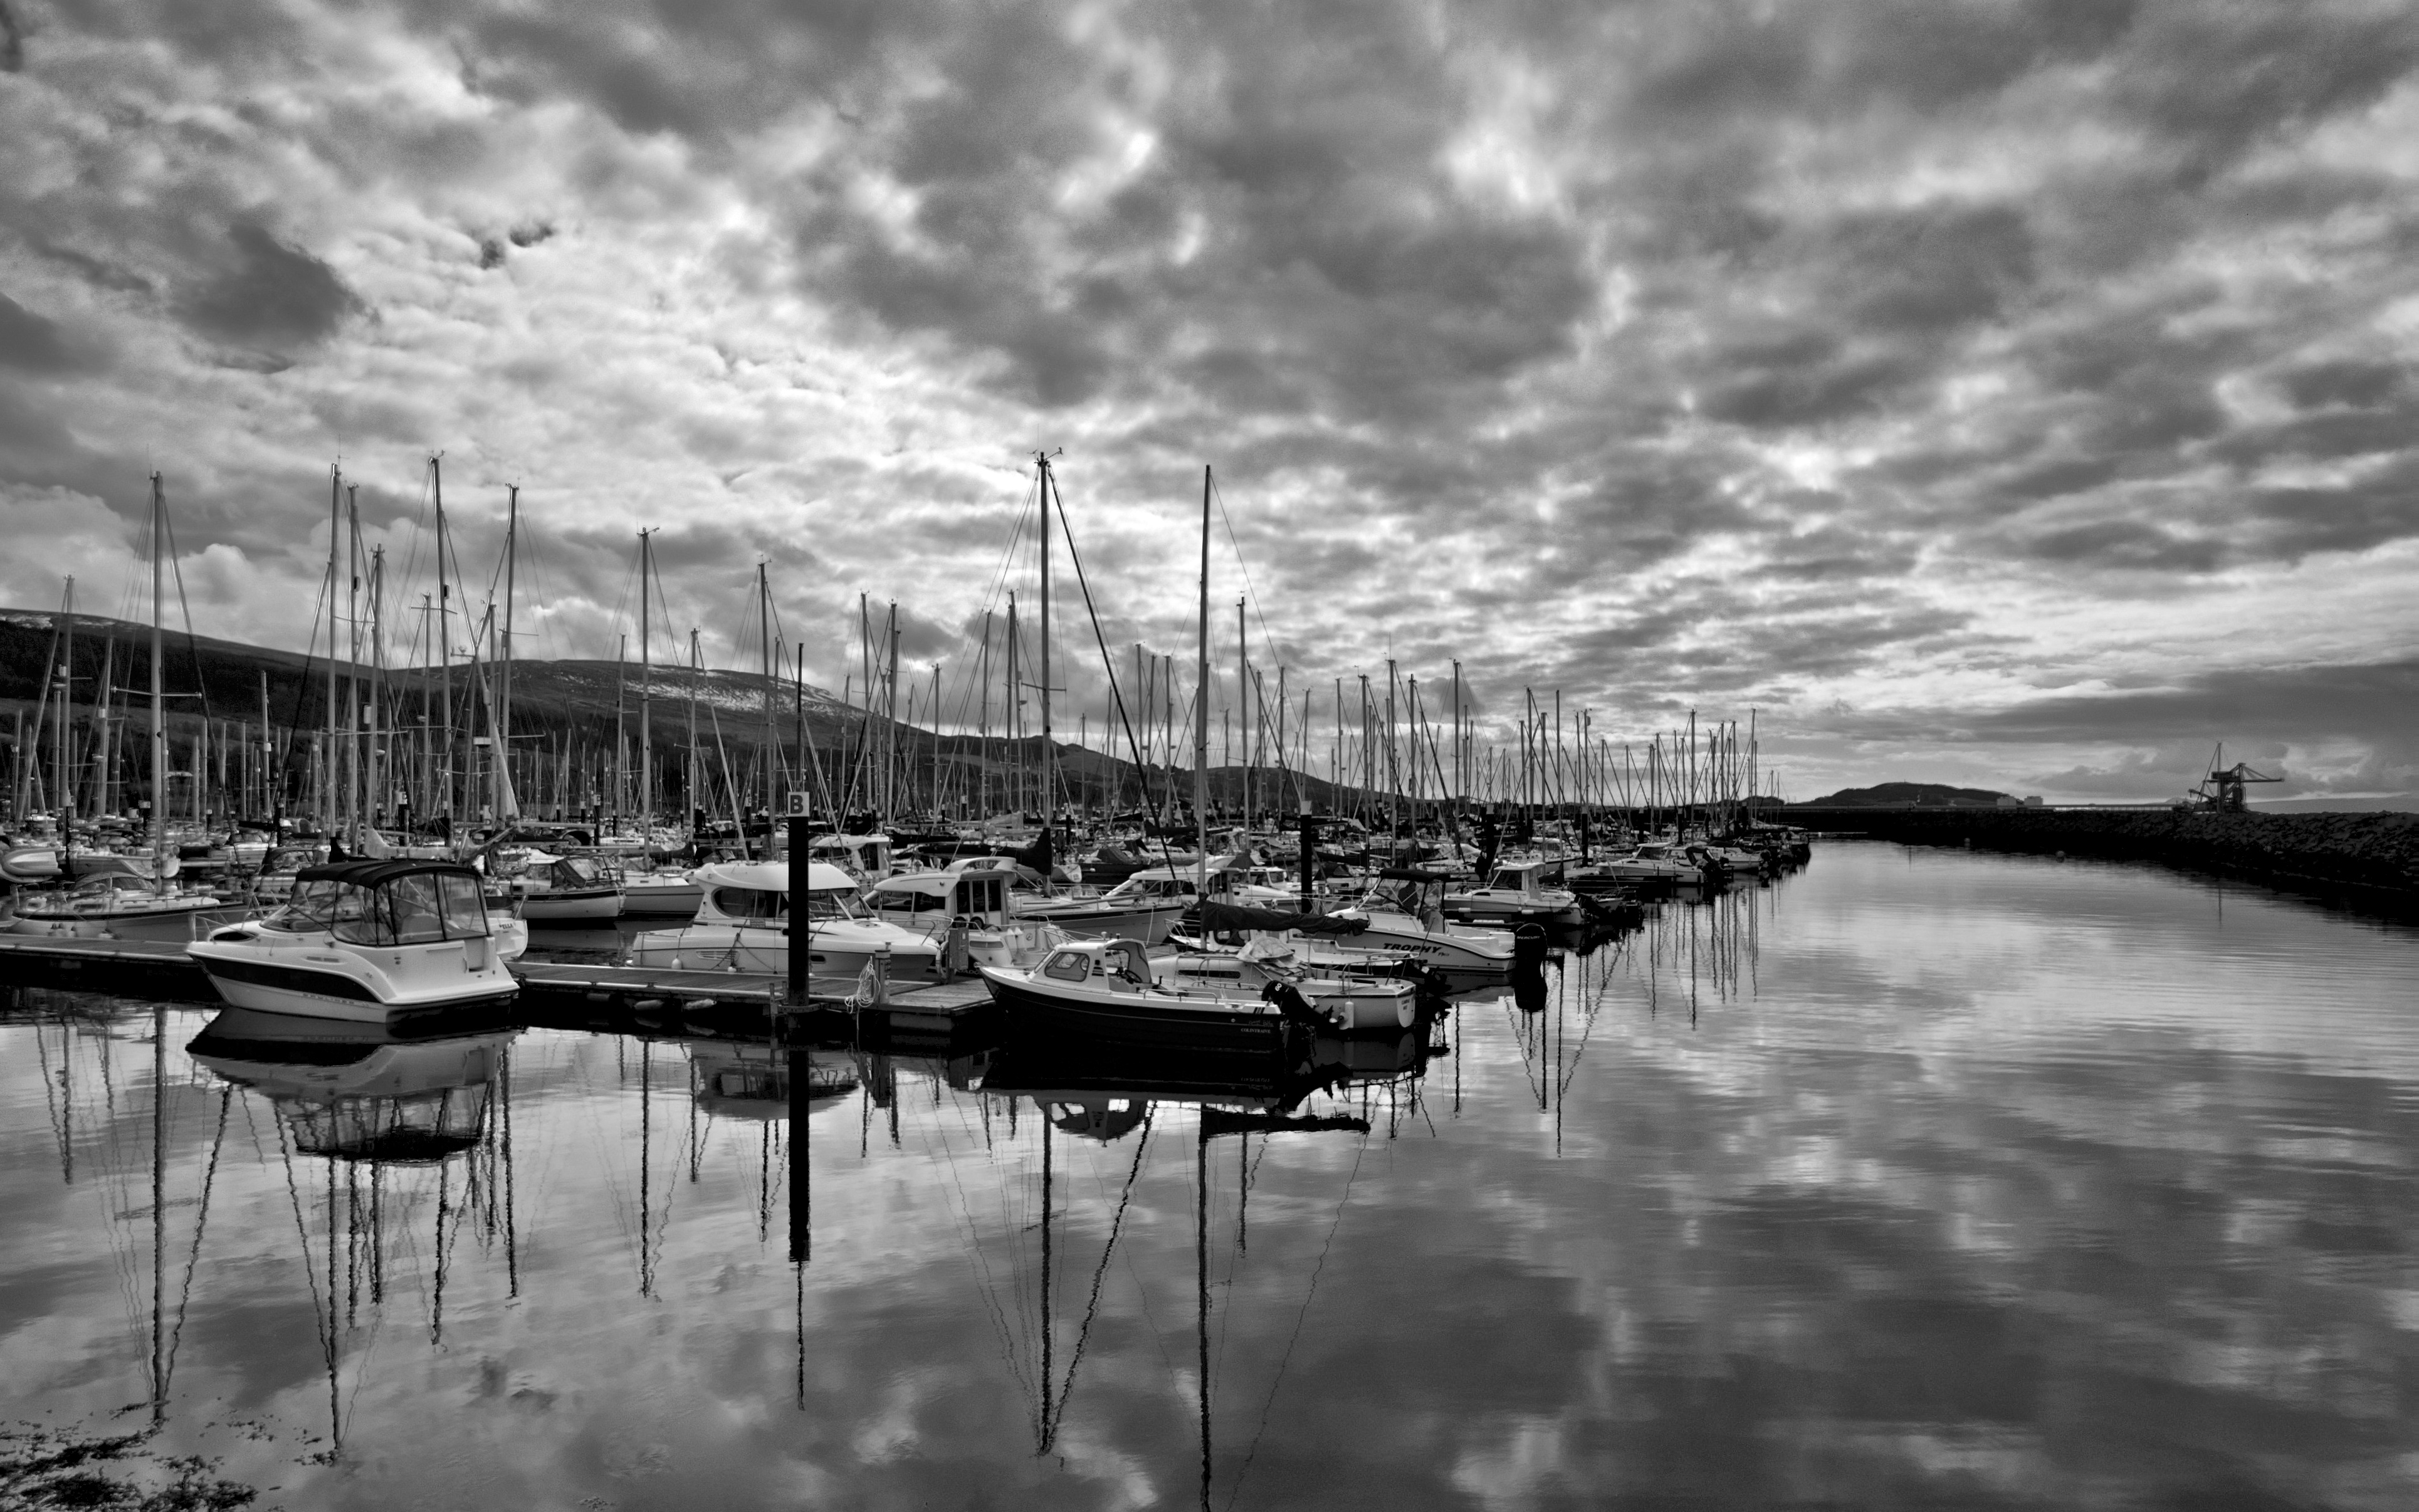
dock, black and white, photography, pier, cityscape, reflection, monochrome, bw, blackwhite, hdr, sony, scotland, channel, 5star, ayrshire, hdrish, 1024mm, dynamicphotohdr, a100, ayr, monochrome photography